John Grigg (New Zealand politician)

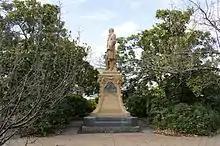
John Grigg Statue in Baring Square, Ashburton

John Grigg (21 April 1828 – 5 November 1901) was a 19th-century Member of Parliament in Canterbury, New Zealand.